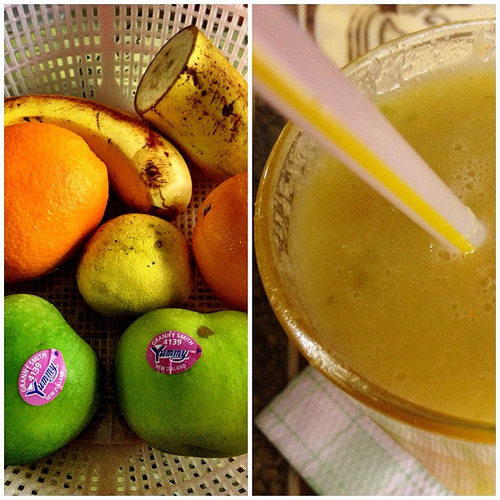
question: ストローの液体に面した部分の周囲はどんな状態ですか？
answer: やや泡立っている

question: ストローのラインは何色ですか？
answer: 黄色

question: バナナはいくつありますか？
answer: ２つ

question: 青りんごはいくつありますか？
answer: ２つ

question: オレンジ色の柑橘類はいくつありますか？
answer: ２つ

question: ザルの中に物はいくつありますか？
answer: ７つ

question: 液体は何色ですか？
answer: 黄色

question: シールは主に何色ですか？
answer: 紫色